Keihan 9000 series

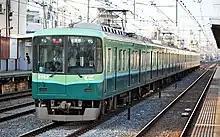
Set 9002 in original livery in April 2008

In March 2015, set 9001 was reformed as a seven-car set. Cars 9601 and 9602, removed from sets 9001 and 9002 when they were reduced to seven cars, were subsequently renumbered 10701 and 10751 respectively and inserted into 10000 series EMU set 10001 in February 2016 when that set was lengthened from four to seven cars.